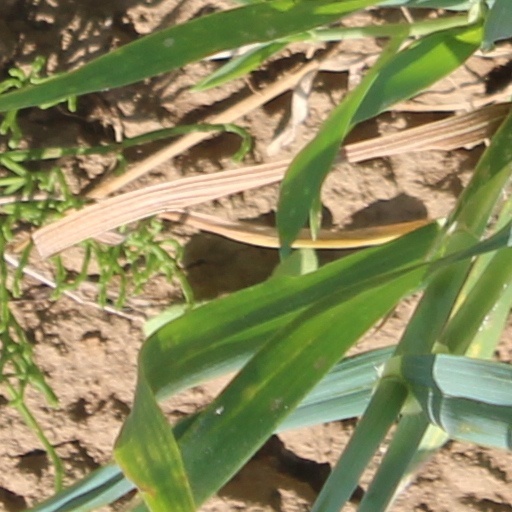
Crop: wheat